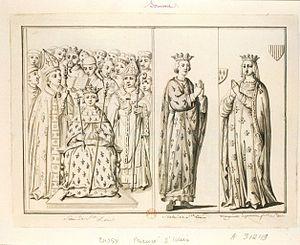
Poissy est une commune française du département des Yvelines en région Île-de-France.